Mondo Trasho

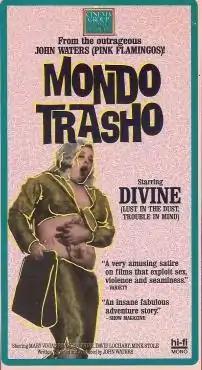
VHS cover

Mondo Trasho is a 1969 American 16mm mondo black comedy film by John Waters. The film stars Divine, Mary Vivian Pearce, David Lochary and Mink Stole. It contains very little dialogue, the story being told mostly through musical cues.